Burmese–Siamese War (1759–1760)

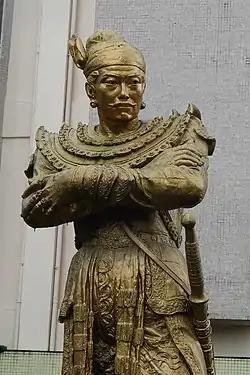
King Bayinnaung (r. 1550–1581) of Burmese Toungoo dynasty is known in Thailand as "Conqueror of Ten Directions" from a popular Thai novel published in 1932.

Burmese King Tabinshweti of Toungoo dynasty conquered the Mon Kingdom of Hanthawaddy in Lower Burma in 1539. However, the Mons soon rebelled and had to be reconquered by King Bayinnaung in 1551. Burmese kings of Toungoo dynasty established their royal capital at Pegu or Hanthawaddy, which had been the Mon royal seat, respecting Mon culture. In 1555, Bayinnaung conquered the Shan-occupied Ava and Upper Burma, uniting Burma under a single rule for the first time since the Pagan kingdom. Bayinnaung went on to conquer Lanna Chiang Mai (1558), Manipur (1560) and Tavoy (1562). In 1563, King Bayinnaung led his Burmese armies to invade neighboring Siamese Kingdom of Ayutthaya. King Thammaracha of Phitsanulok, a Siamese vassal king, allied with the Burmese king. Bayinnaung then went on to lay siege on Ayutthaya, resulting in the surrender of Ayutthaya in 1564. However, conflicts between Ayutthaya and Burmese-backed Phitsanulok prompted Bayinnaung to send another invasion force to attack Ayutthaya. Ayutthaya fell to Burmese invaders in 1569. Bayinnaung appointed Thammaracha as King of Ayutthaya and his vassal. During his reign, Burmese king Bayinnaung expanded his kingdom to unprecedented territorial size and influence. Bayinnaung appointed his own son, Nawrahta Minsaw, to be King of Chiang Mai and ruler over Lanna.